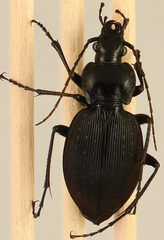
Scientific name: Carabus goryi
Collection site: Great Smoky Mountains National Park NEON (GRSM), plot GRSM_022